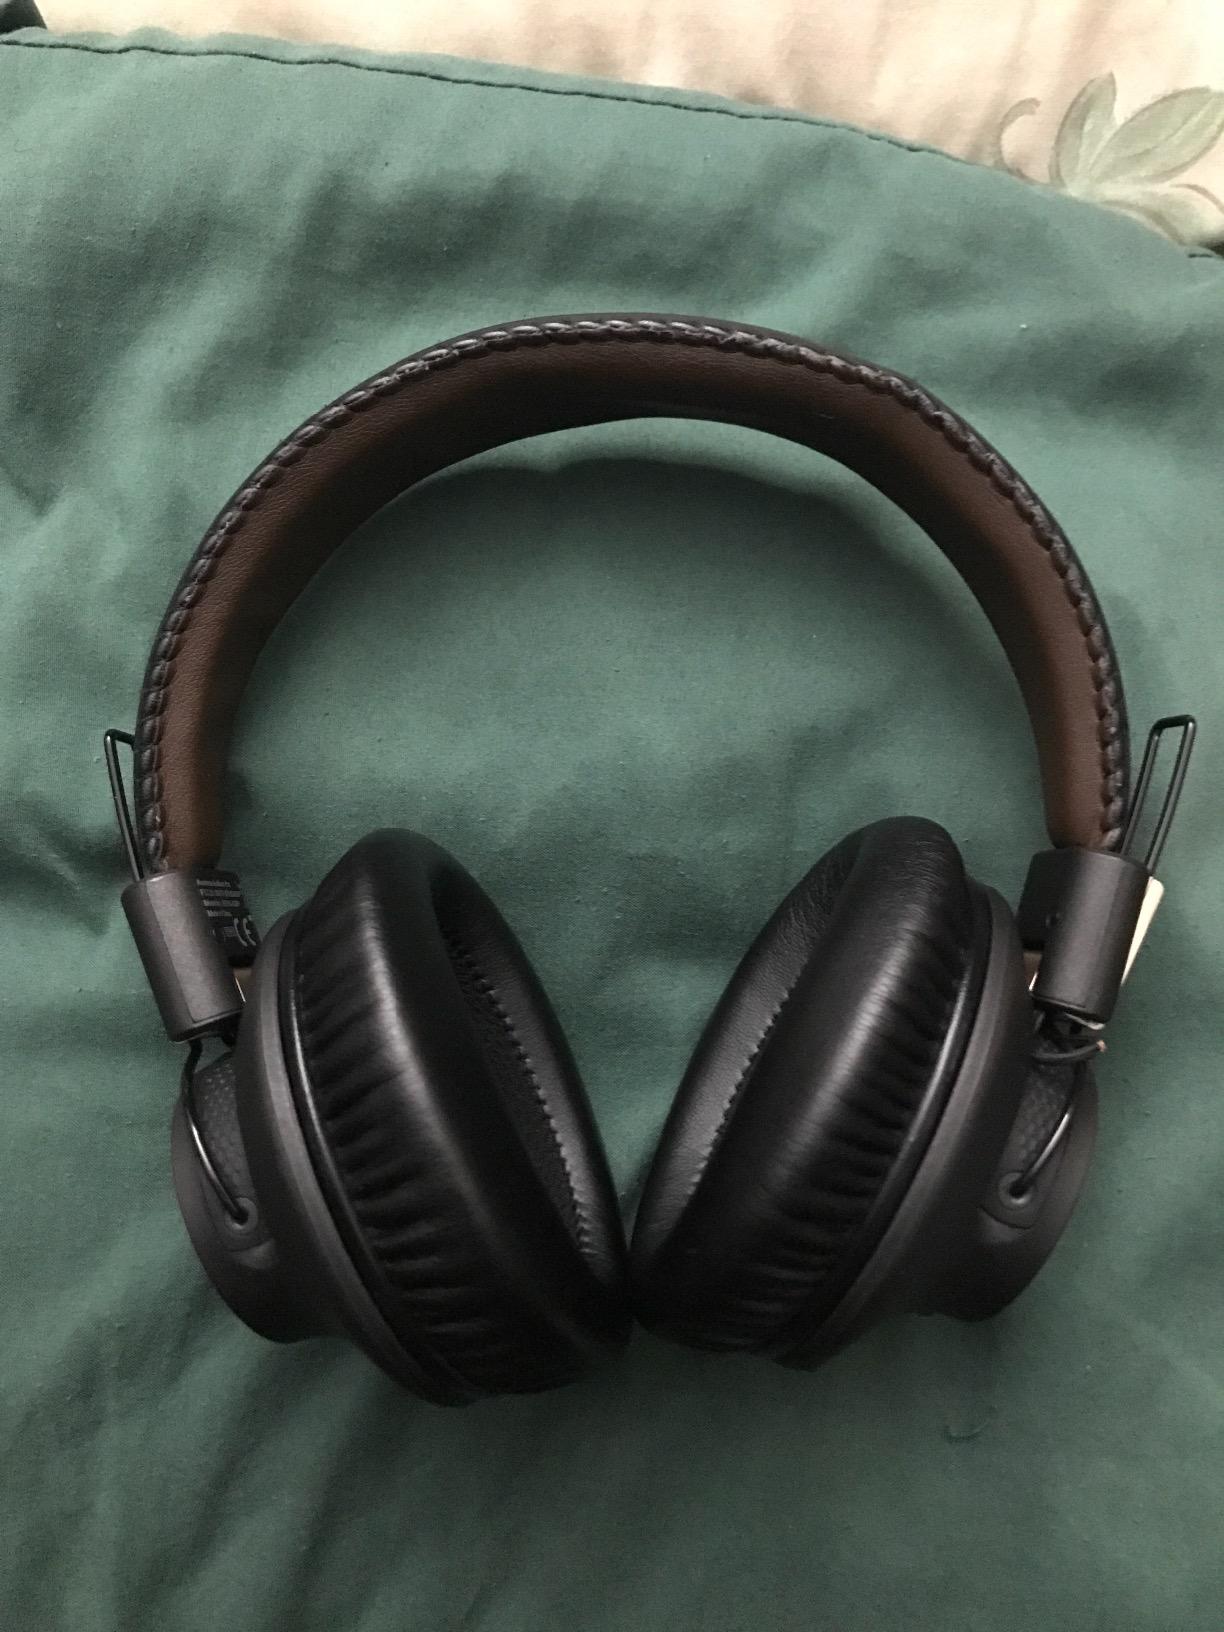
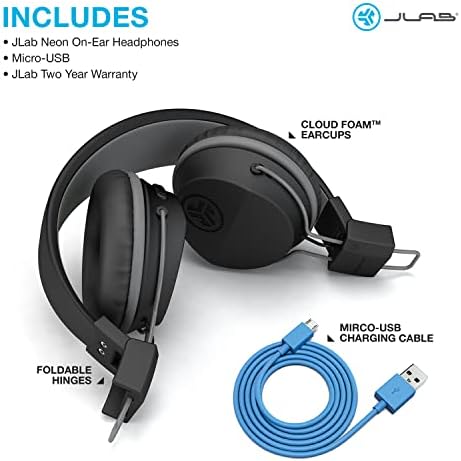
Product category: headphones
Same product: no